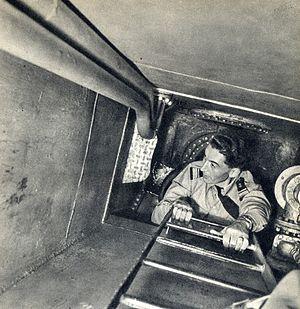
Les bathyscaphes sont des engins sous-marins d'exploration abyssale.
Georges Sylvain Houot, officier dans la Marine française, connu mondialement comme le commandant du groupe des bathyscaphes.